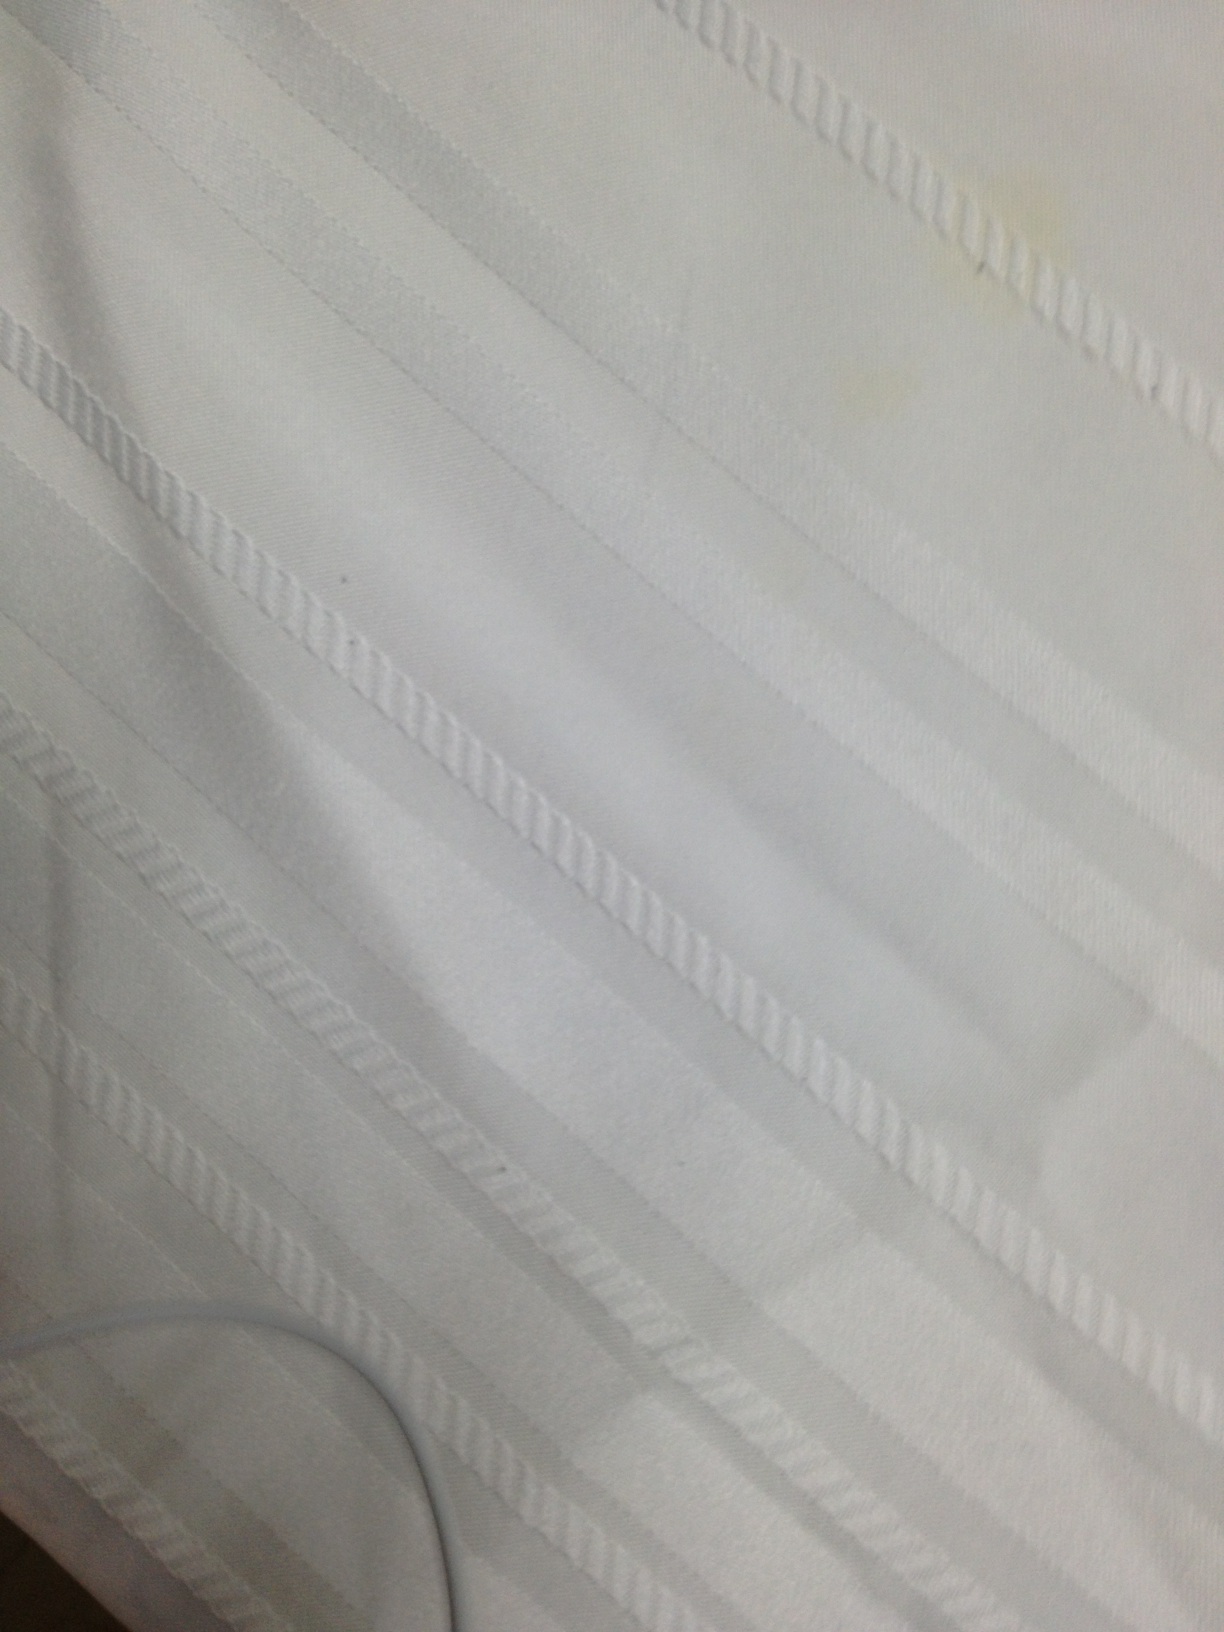Question: Is the color white or off-white?
Answer: white